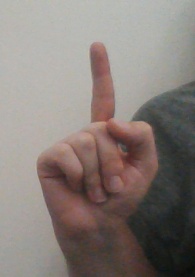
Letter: bb